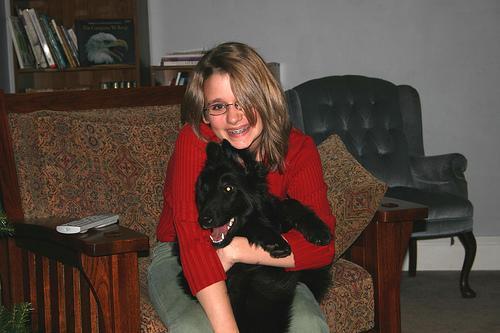
groenendael